Fraxinus angustifolia

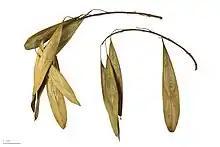
"Fraxinus angustifolia" – MHNT

Fraxinus angustifolia, the narrow-leaved ash, is a species of "Fraxinus" native to Central Europe and Southern Europe, Northwest Africa, and Southwest Asia.